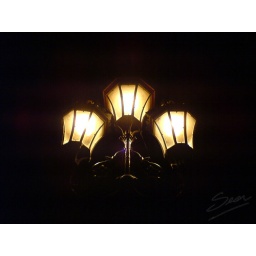
Lamp on a bridge over the river